Mustafa Karshoum

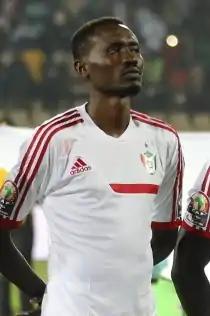
Karshoum in January 2022

Mustafa Muhamed Abdelgader Karshoum (born 6 December 1992) is a Sudanese footballer who plays as a centre-back for Al-Merrikh SC and the Sudan national team.